Brock Osweiler

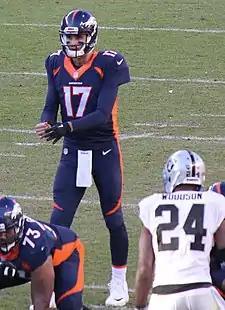
Osweiler in a game against the Oakland Raiders

Against the Kansas City Chiefs on November 15, 2015, Osweiler took over for Peyton Manning, who was benched after throwing four interceptions and posting a passer rating of 0.0. The Broncos later announced that Osweiler would start in place of the injured Manning the following week against the Chicago Bears. In his first start on his 25th birthday, he completed 20 out of his 27 passes for 250 yards with two touchdowns and a 127.1 passer rating in a 17–15 win over the Bears, becoming the first player to start and win his first career game on his birthday. He was named the AFC Offensive Player of the Week for his performance against the Bears. Osweiler was presented the game ball after the game by head coach Gary Kubiak. The next day, it was announced that Osweiler would start the following week against the New England Patriots. On November 29, 2015, Osweiler led the Broncos to a win over the then-undefeated Patriots in overtime, 30–24. He completed 23 of 42 passes for 270 yards, a touchdown, and an interception. Osweiler started his third consecutive game for the injured Manning during Week 13 against the San Diego Chargers. He finished the game with 16 of 26 completions (61.5%) for 166 passing yards, a touchdown, and an interception. The following week, Osweiler suffered his first loss in a 15–12 defeat to the Oakland Raiders. He capped the game off with a career-high 51 attempts, completing 35 of them for 308 yards.